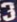
Number: 3